Renata Drössler

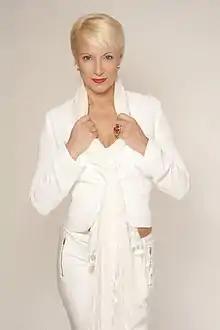

Drössler belongs to the Polish minority in the Czech Republic, having been born in the city of Třinec in the Trans-Olza region. She is an alumna of Juliusz Słowacki Polish Gymnasium.